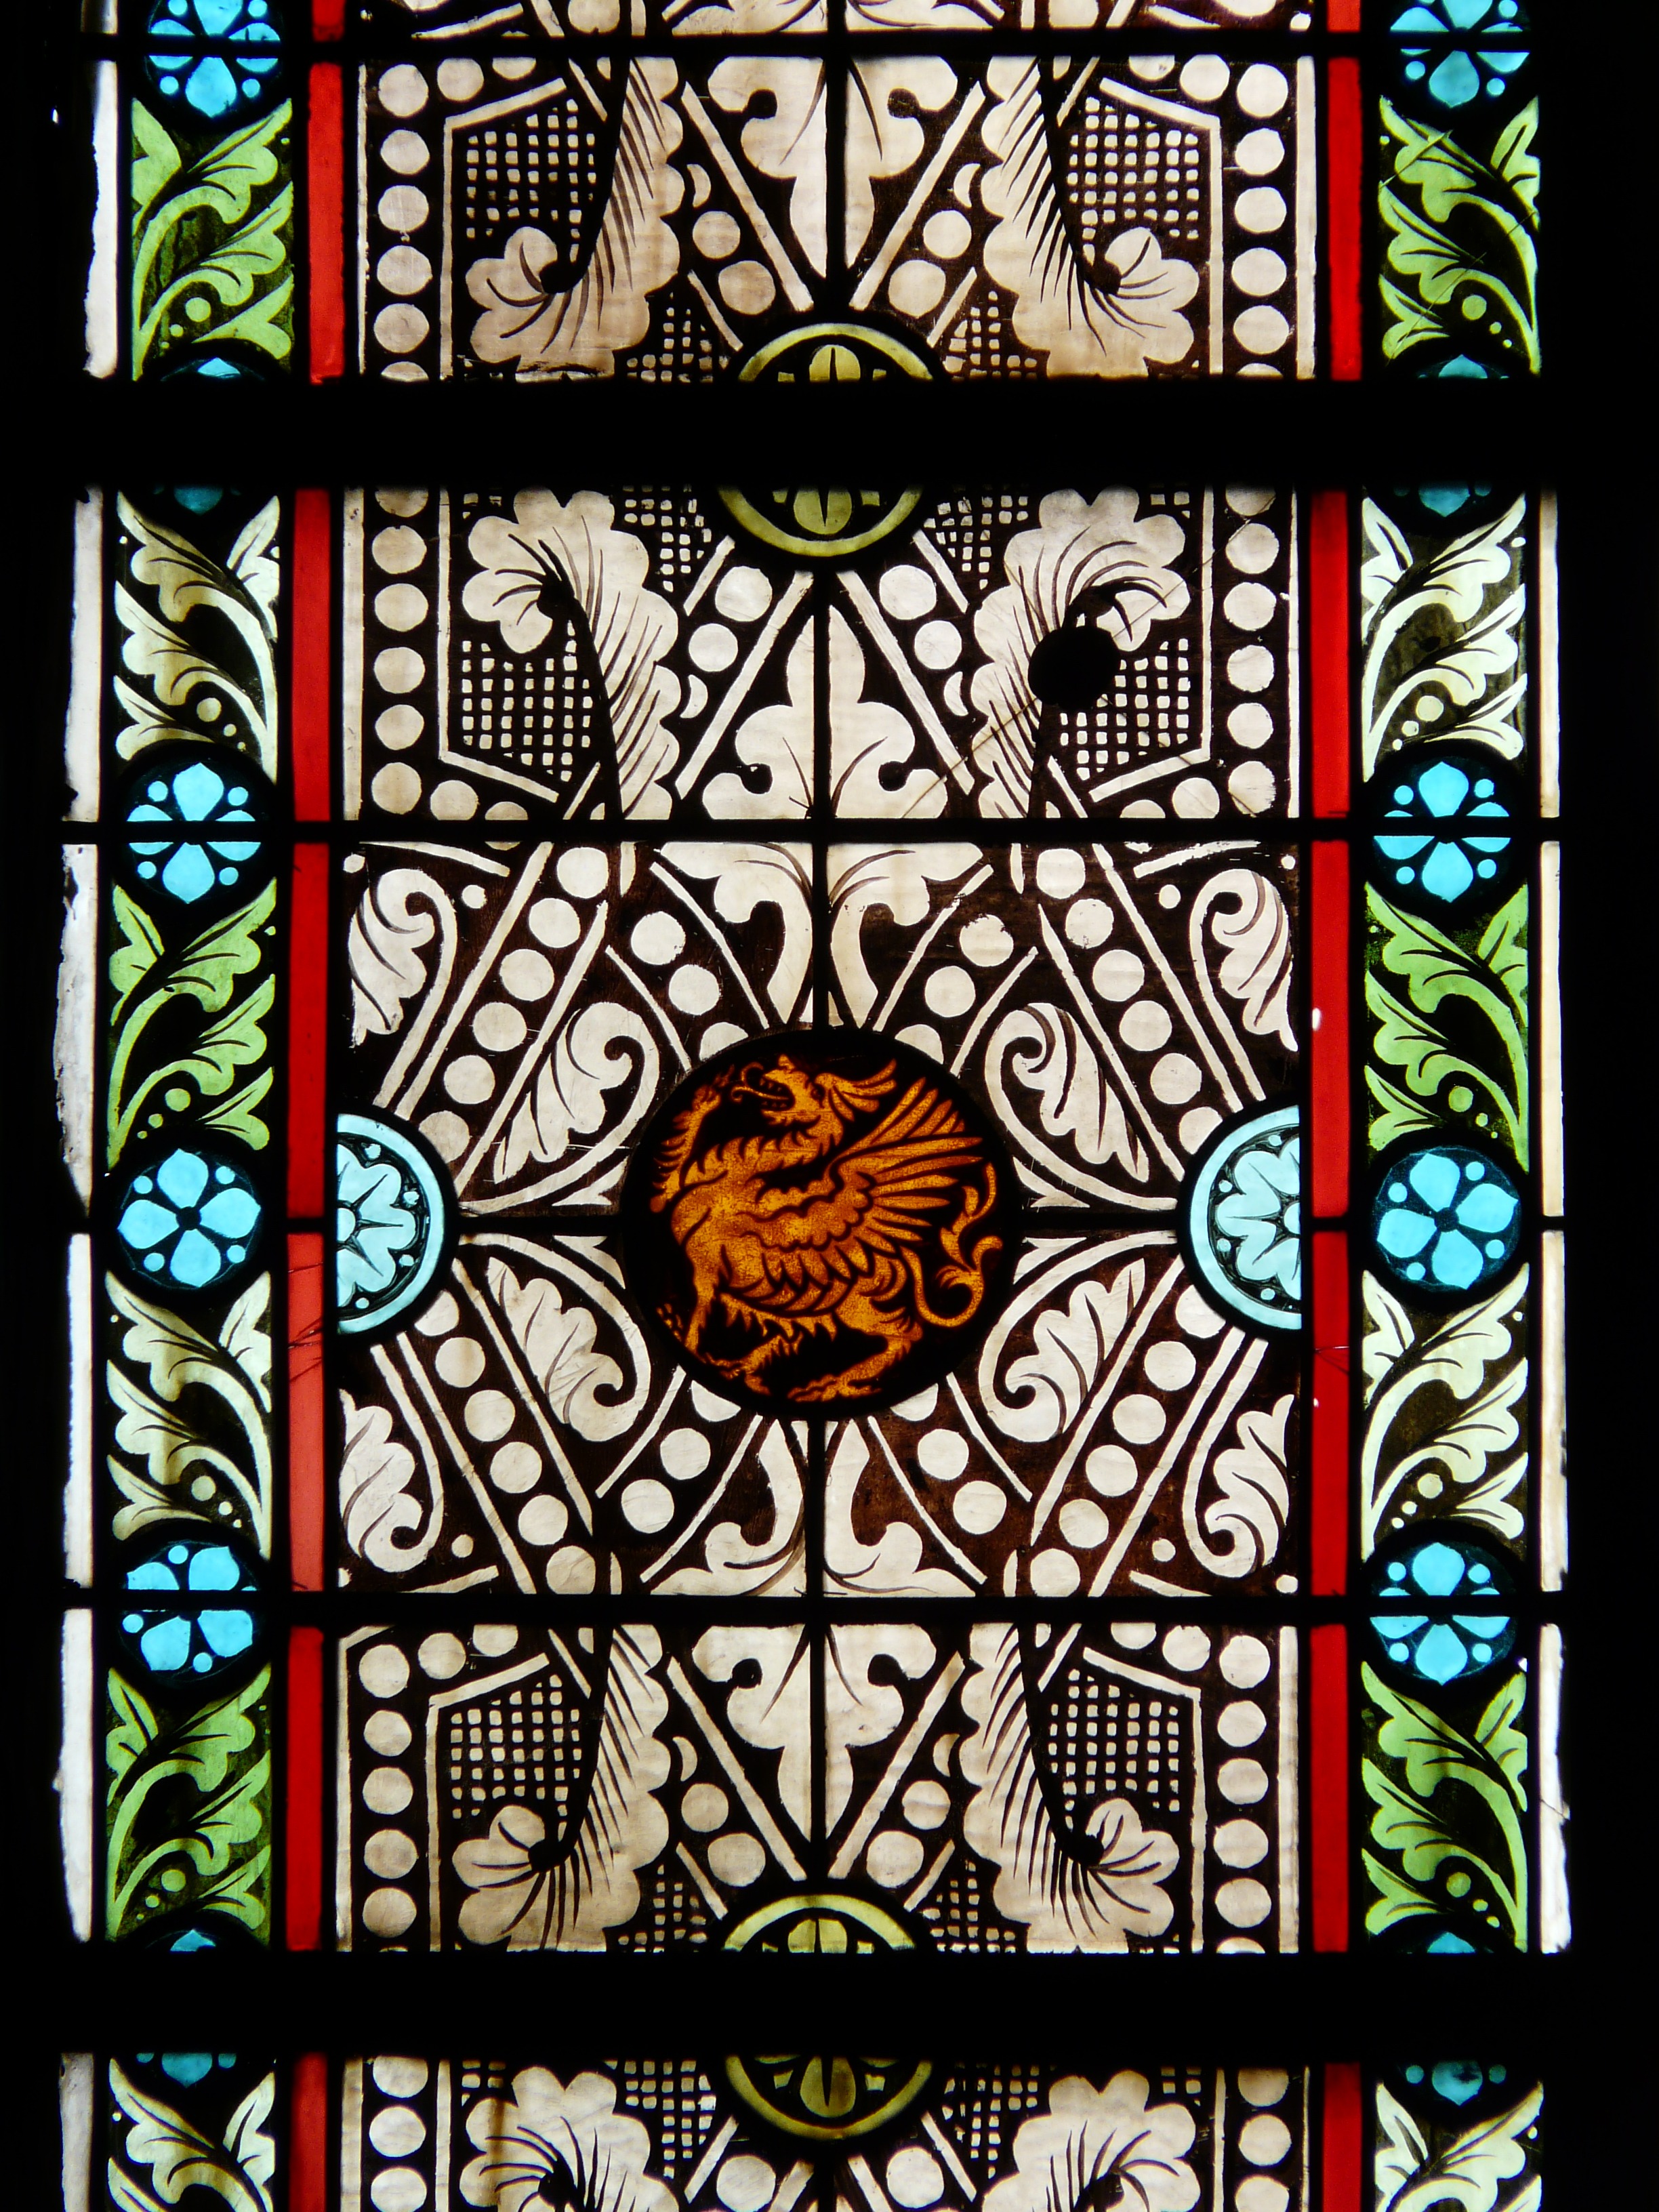
window, glass, religion, church, christian, material, stained glass, faith, symmetry, christianity, church window, glass window, colorful glass